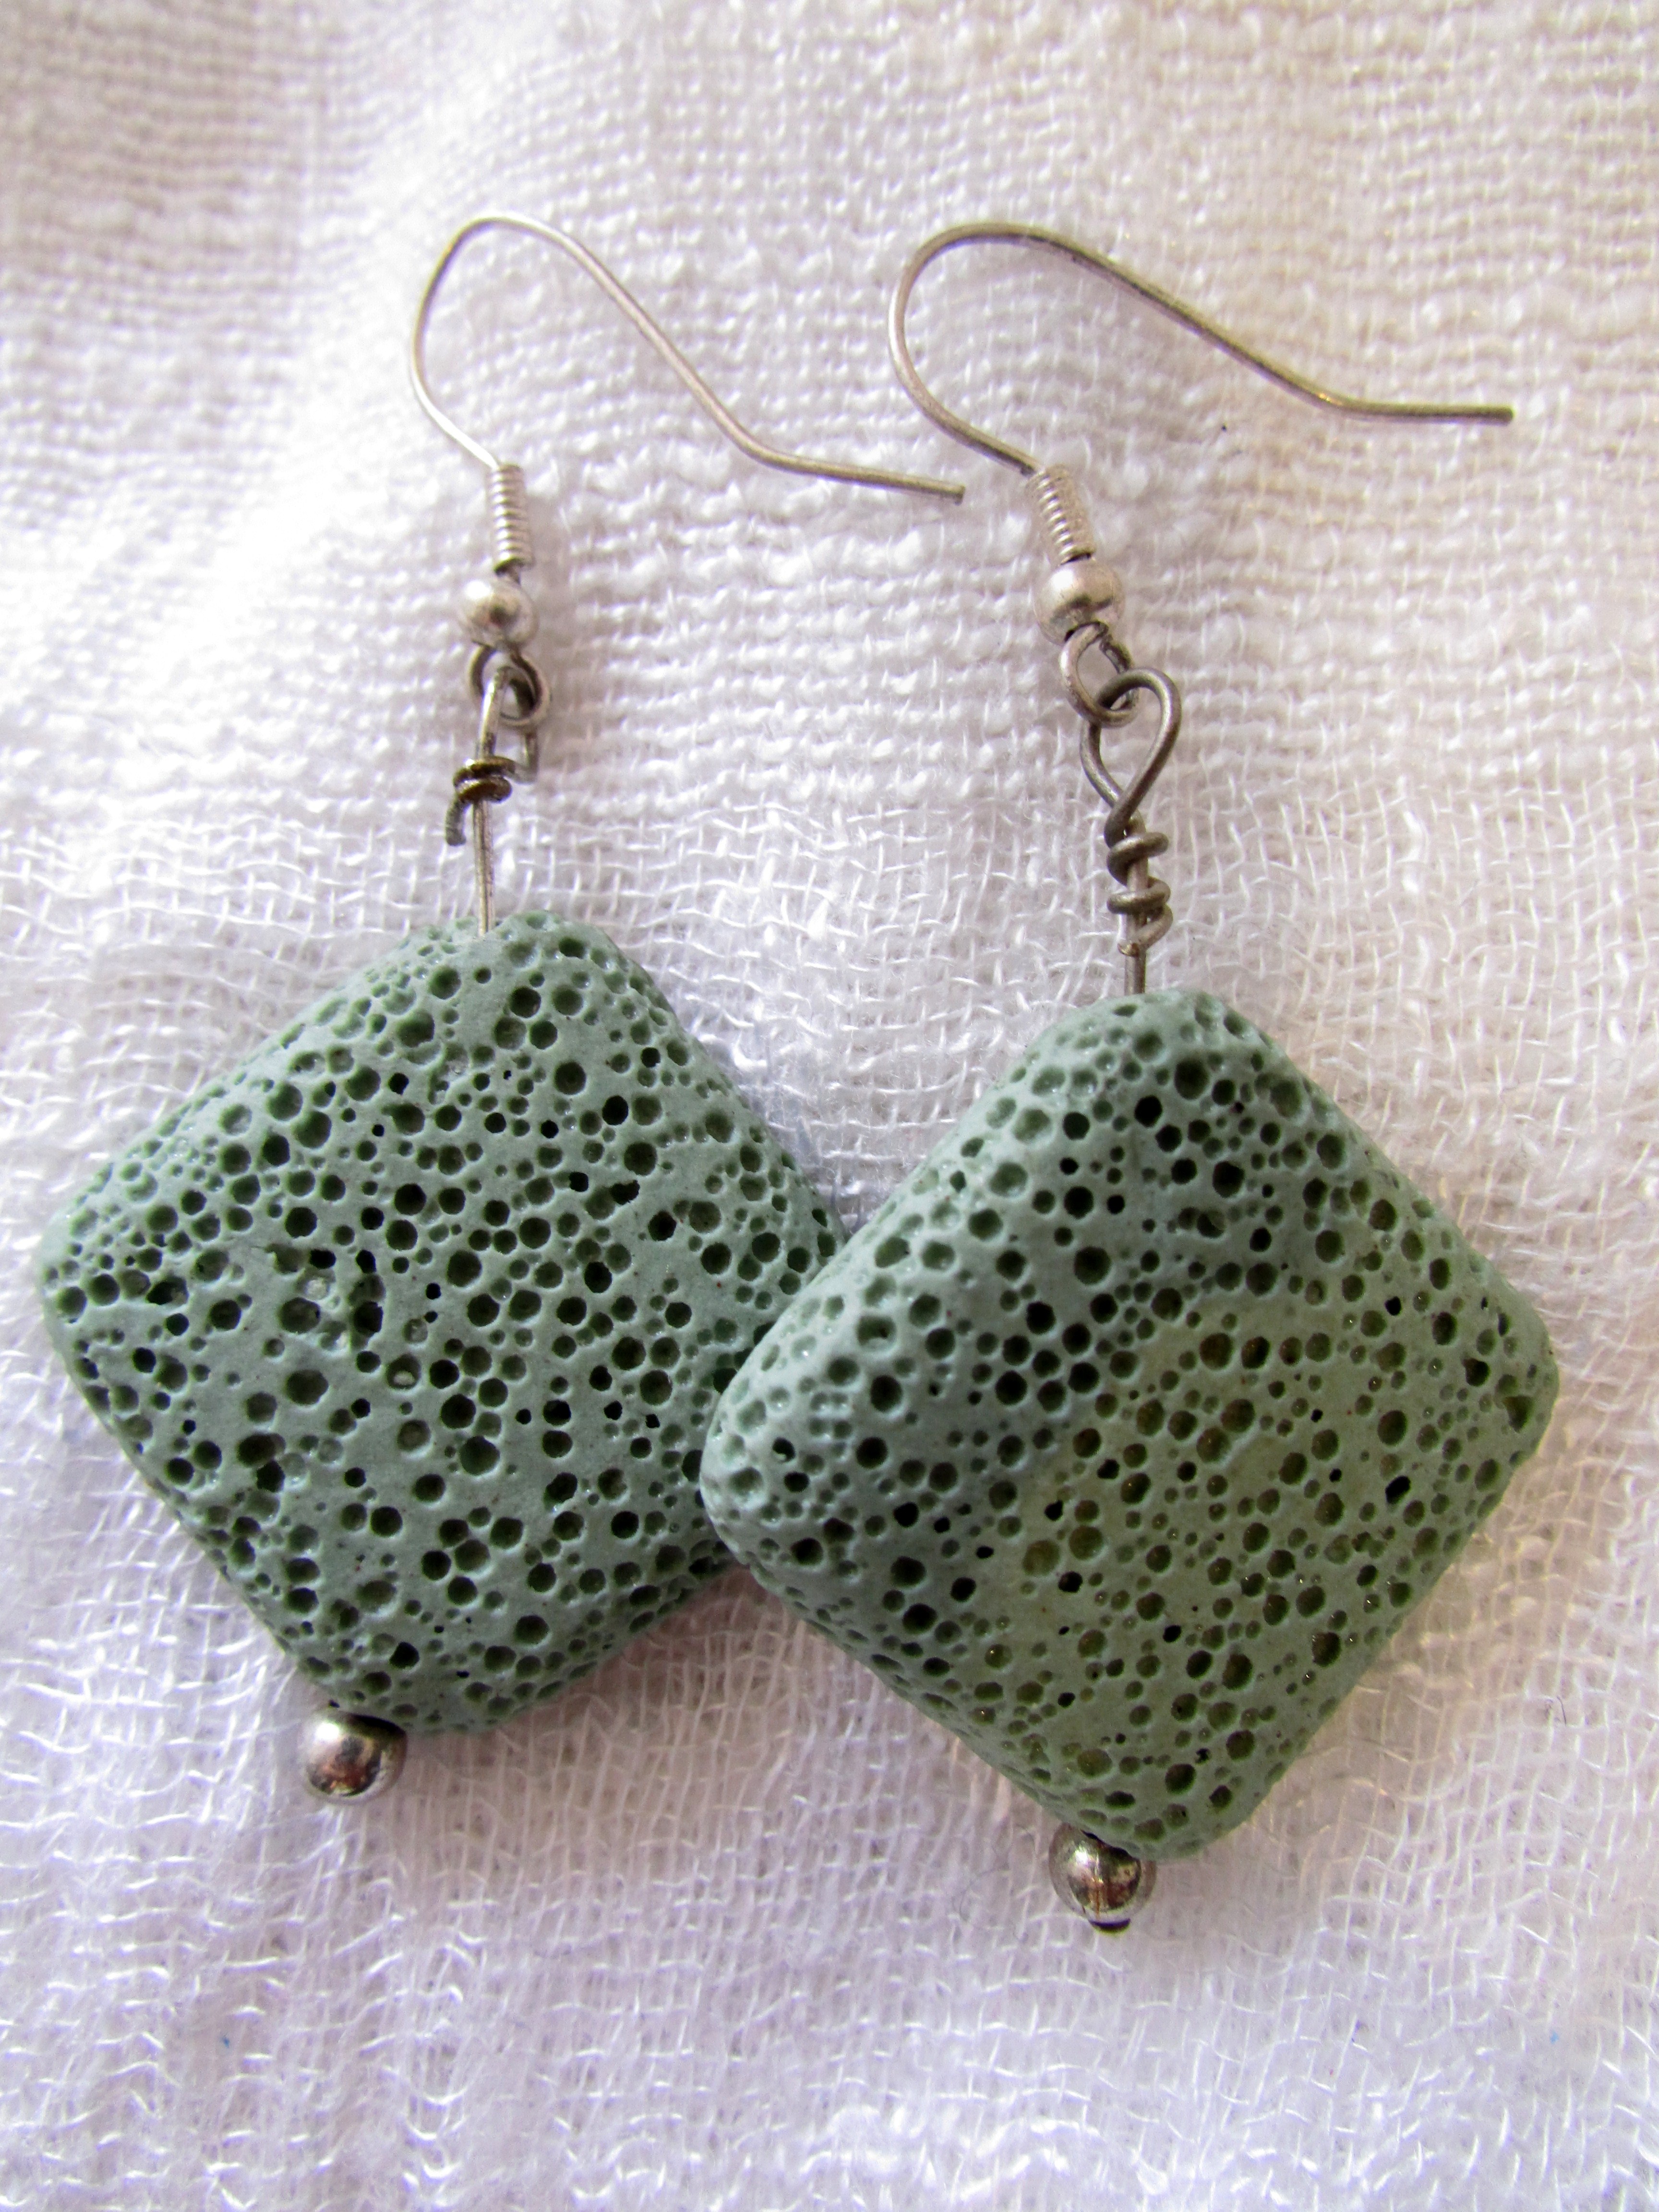
stone, green, bead, jewellery, jewel, crochet, art, earrings, nice, jewelry making, fashion accessory